Colorado State Highway 30

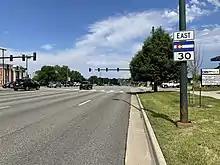
SH 30 eastbound past its western terminus at I-25/US 87 and US 285 in Denver

The route begins at I-25 and US 285 in Denver. It then winds eastward and exits Denver and enters Arapahoe at about 2.0 miles, then reenters Denver at about 2.3 miles. At 2.6 miles, the route changes direction to north and crosses SH 83 at 3.8 miles, where it again leaves Denver and enters Arapahoe County and Aurora. It continues northward, crosses the Highline Canal, and at 7.8 miles it then turns east again. At about 10 miles, it traverses across I-225. It then continues eastward, and forms the northern and eastern border for Buckley Space Force Base. It further leaves the Aurora city limit at about 18.3 miles, and finally ends at Quincy Avenue east of Aurora, adjacent to Exit 13 on E-470.